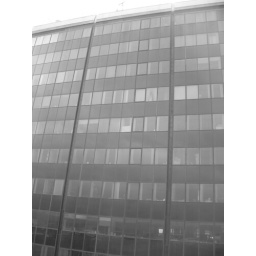
This looks great in black &amp;amp; white ;)